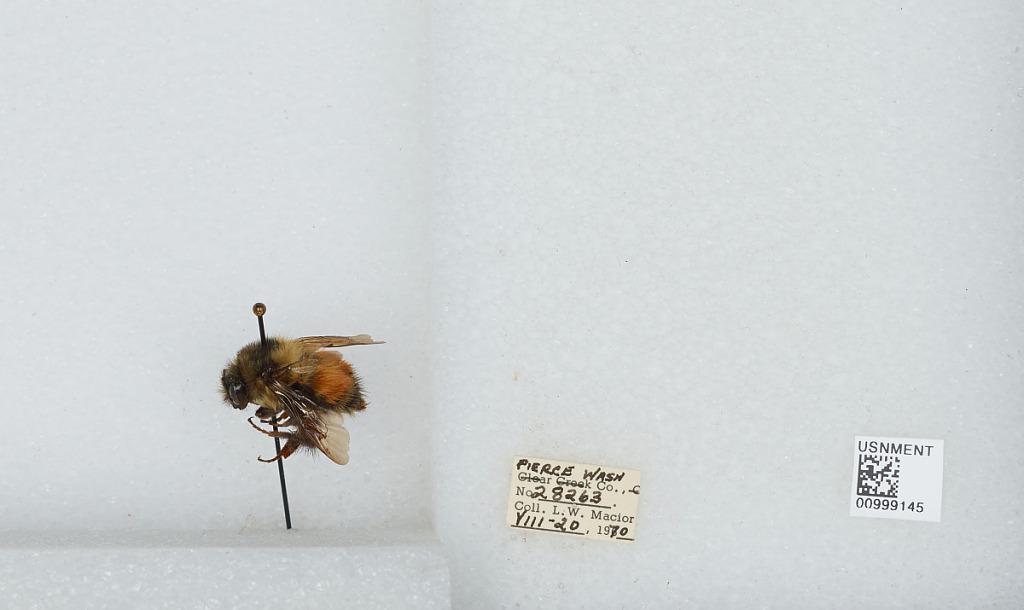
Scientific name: Bombus (Pyrobombus) melanopygus Nylander
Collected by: L. Macior
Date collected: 1970-8-20
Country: United States
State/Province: Washington
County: Pierce
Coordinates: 47.05, -122.12